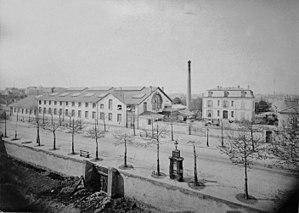
Cliché de l'entreprise L.Corpet (constructeur)
L’avenue Philippe-Auguste est une avenue du 11ᵉ arrondissement de Paris.
« Corpet-Louvet » est le nom d'une société connue en particulier pour sa production de locomotives à vapeur. Les amateurs de l'histoire des chemins de fer, notamment du réseau secondaire à voie étroite, connaissent bien cette entreprise familiale qui en fait a pris successivement la forme de plusieurs entités juridiques, jalonnant pendant près d'une centaine d'années son activité de constructeur ferroviaire. Cette période débute dans la deuxième moitié du XIXᵉ siècle et se poursuit pendant toute la première moitié du XXᵉ siècle, la fin de la production ferroviaire se situant en 1952.